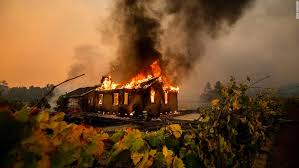
Label: urban_fire